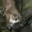
Label: otter